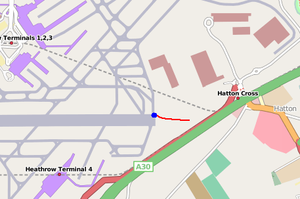
Le vol 38 British Airways est un vol assurant la liaison entre l’aéroport international de Pékin et l’aéroport de Londres Heathrow. Le 17 janvier 2008, à 12 h 42, le Boeing 777-200ER G-YMMM de la compagnie britannique British Airways atterrit sur l'herbe 350 à 400 m avant la piste 27L, faucha son train d'atterrissage et vint s'immobiliser au début de cette même piste. Sur les 136 passagers et membres d’équipage, seuls 14 passagers furent blessés. L'avion fut économiquement non réparable.